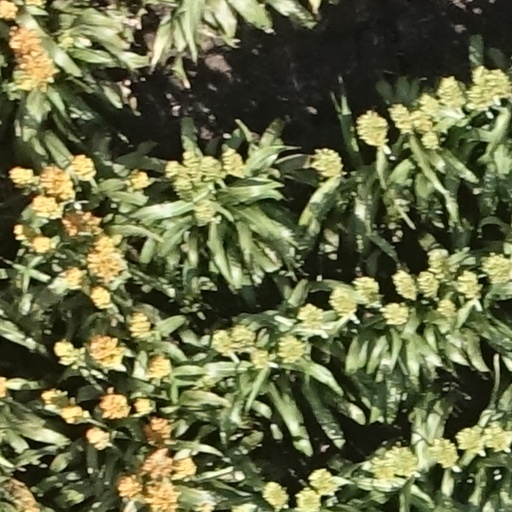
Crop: sorghum